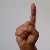
The image shows a hand gesture representing the letter 'D' in Indian Sign Language.